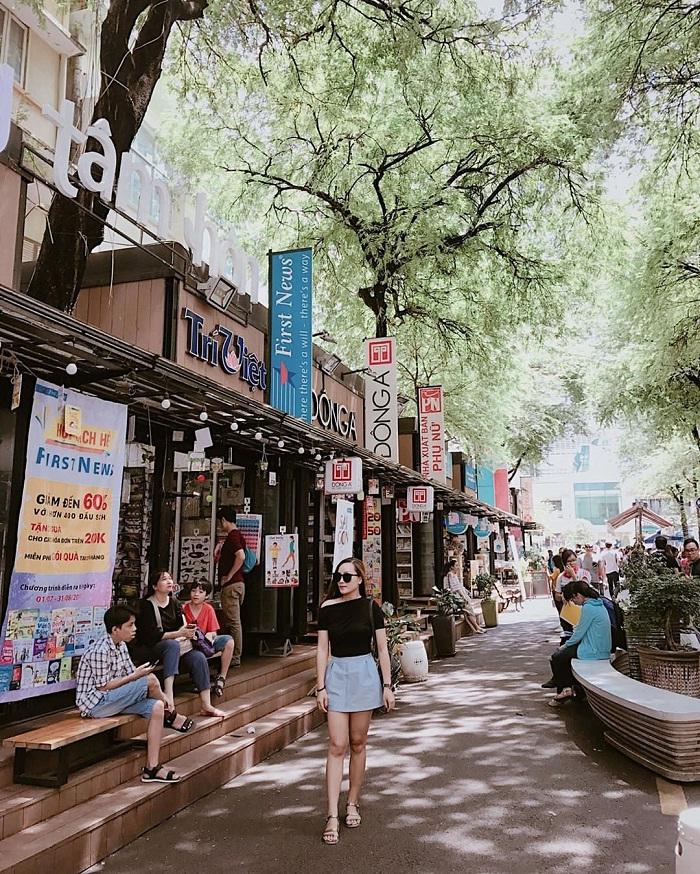
có một người phụ nữ mặc chân váy đang đứng ở trên một con phố